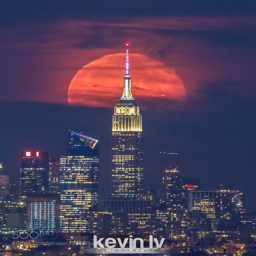
full moon rising behind building